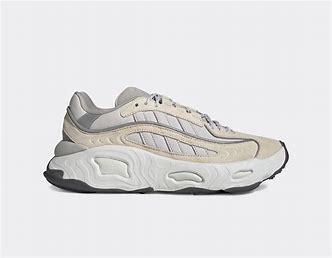
Brand: Adidas
Model: Oznova